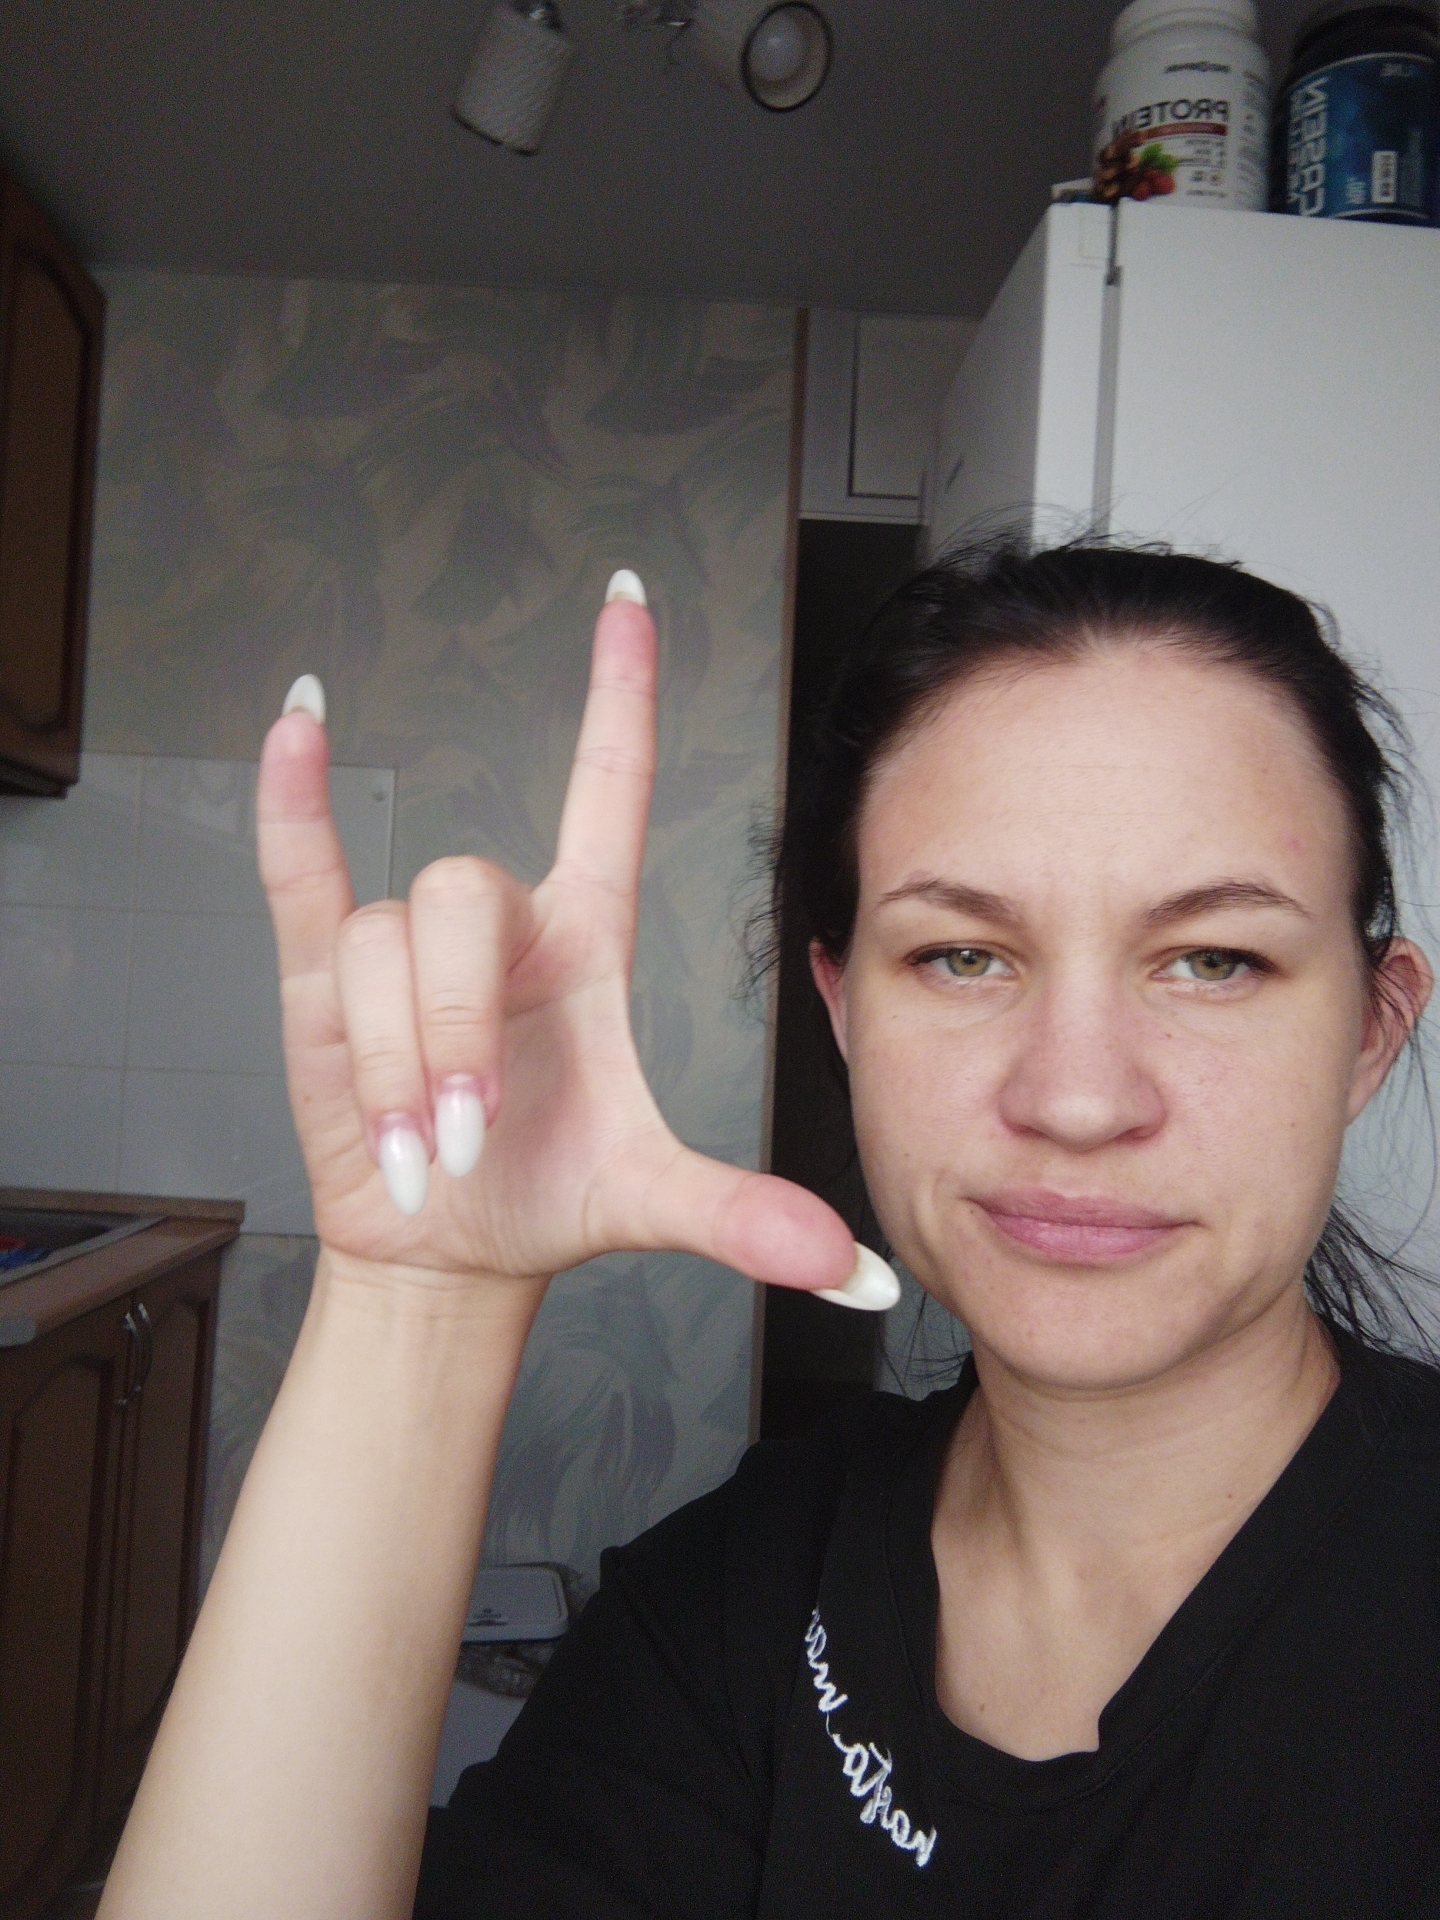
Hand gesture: rock